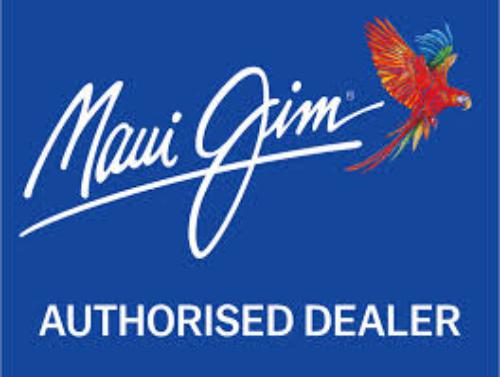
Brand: maui jim
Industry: Clothes